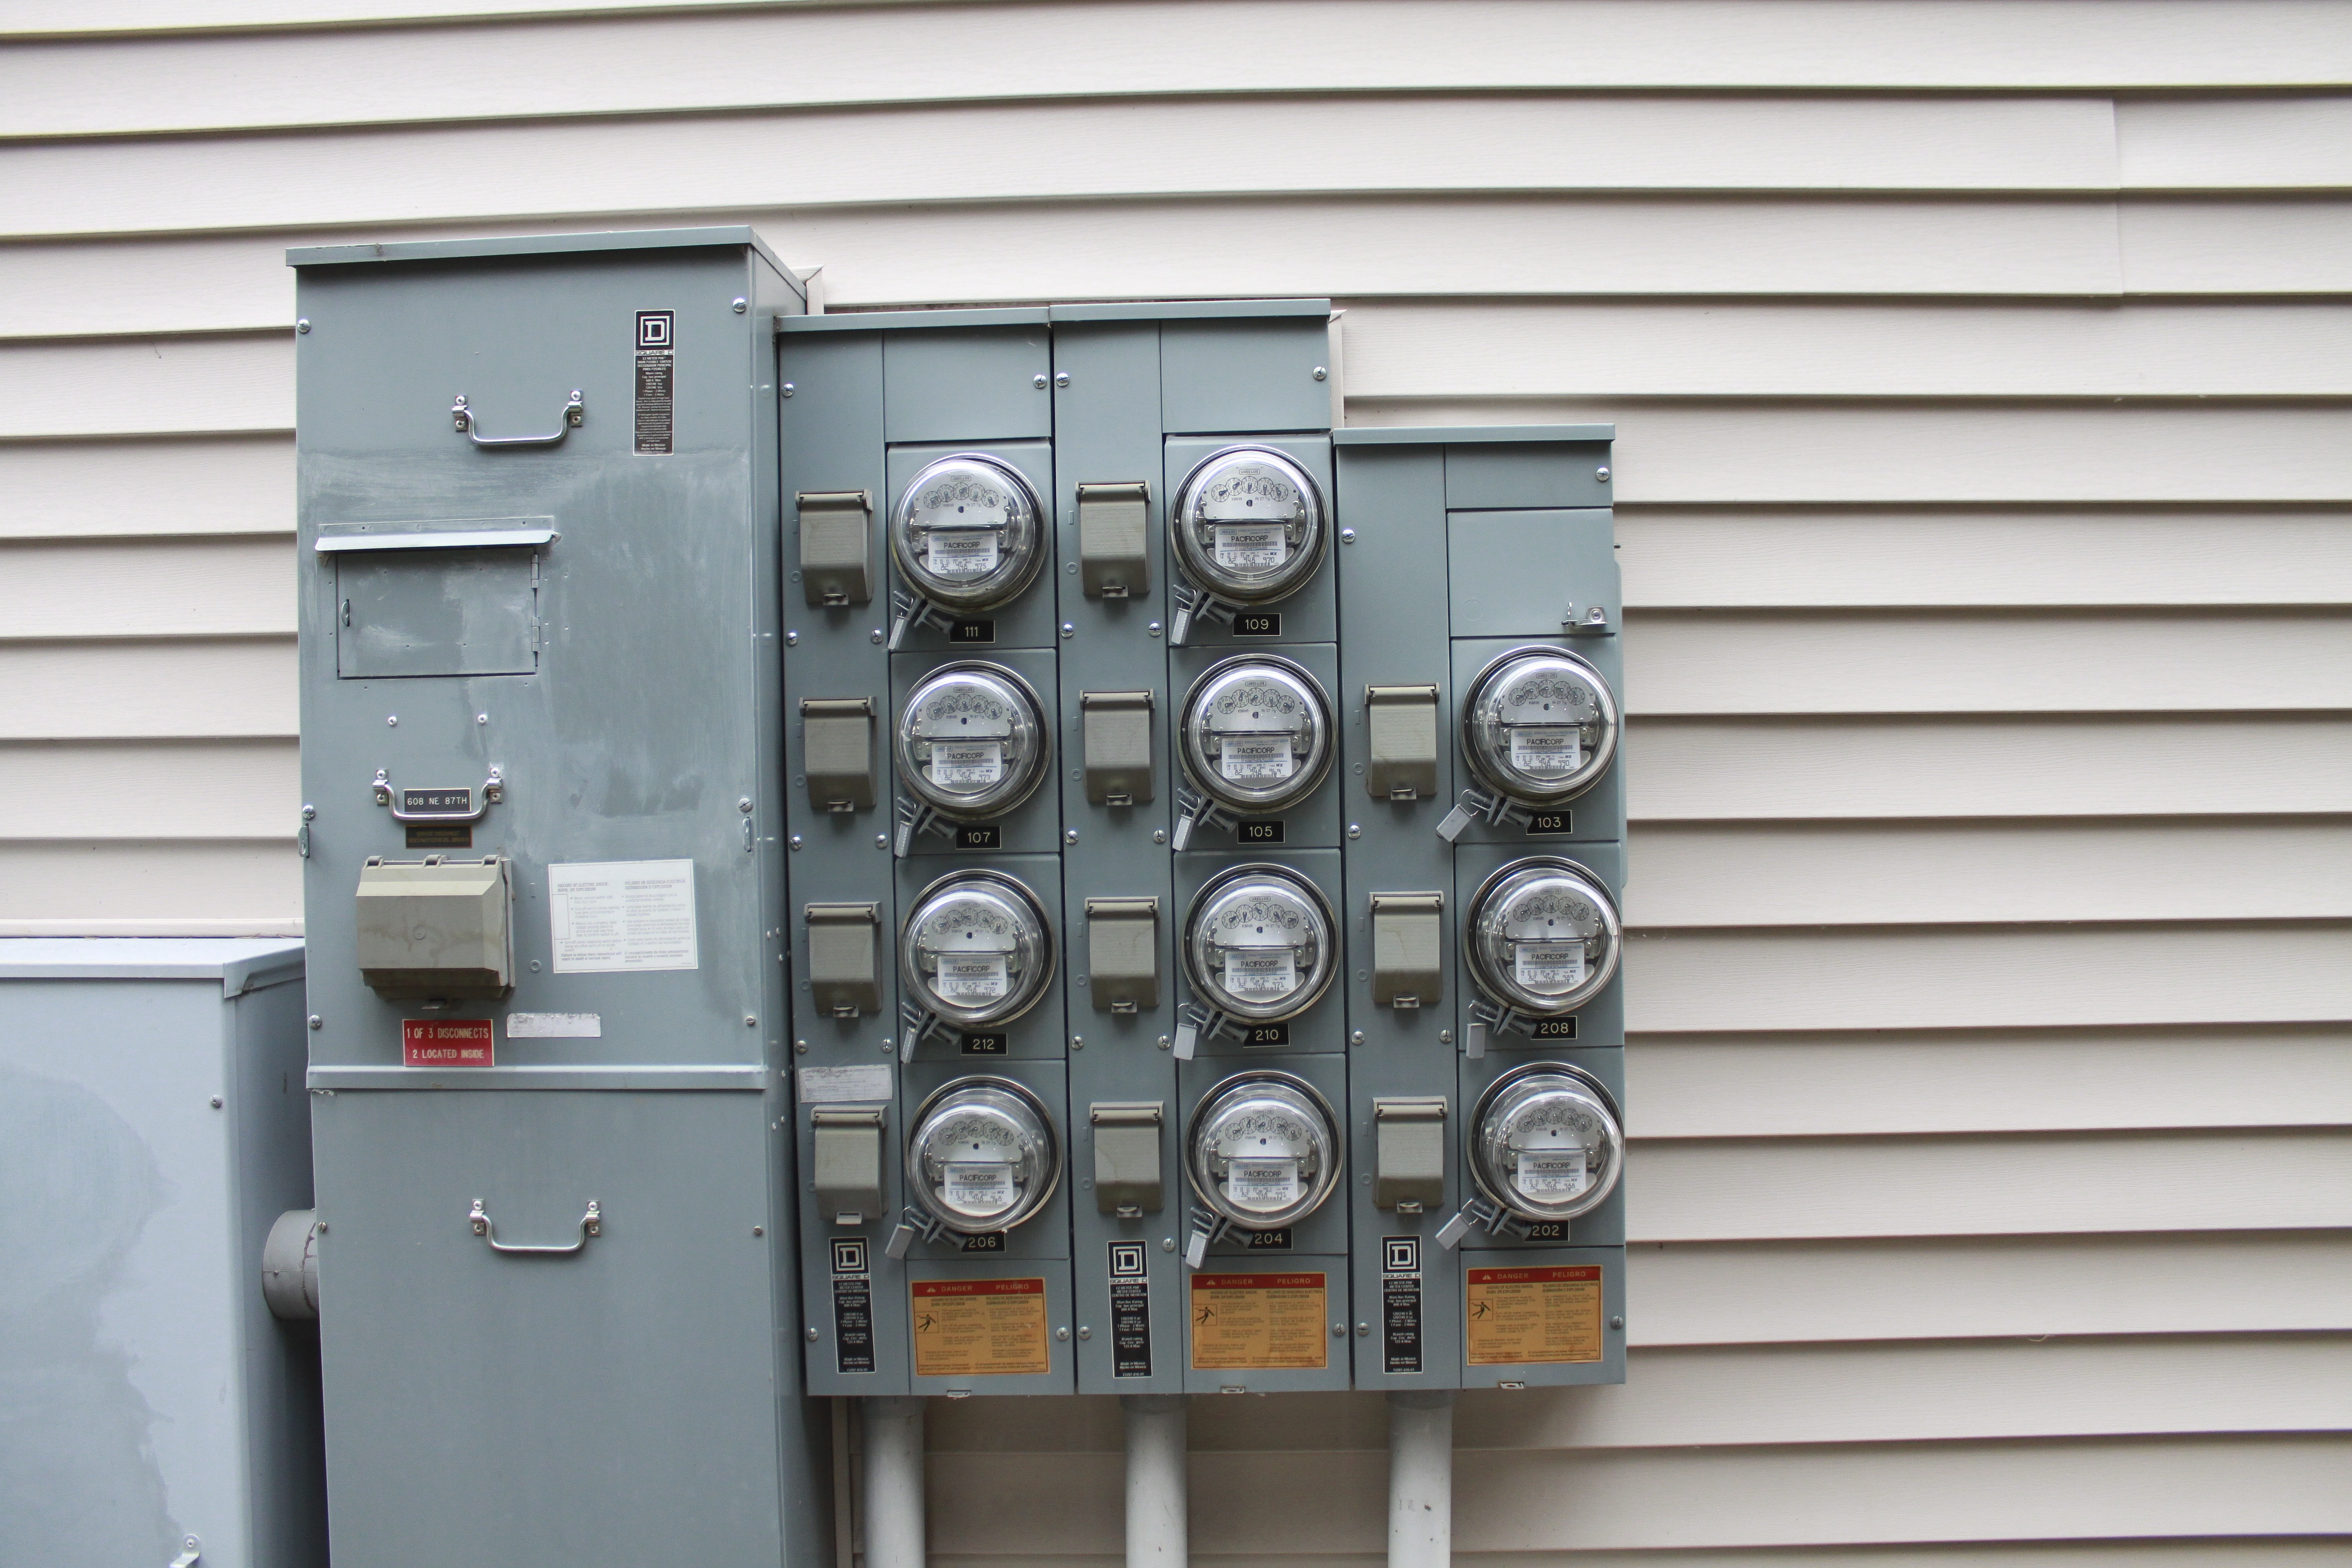
building, tan, meter, machine, electric, siding, man made object, machine tool